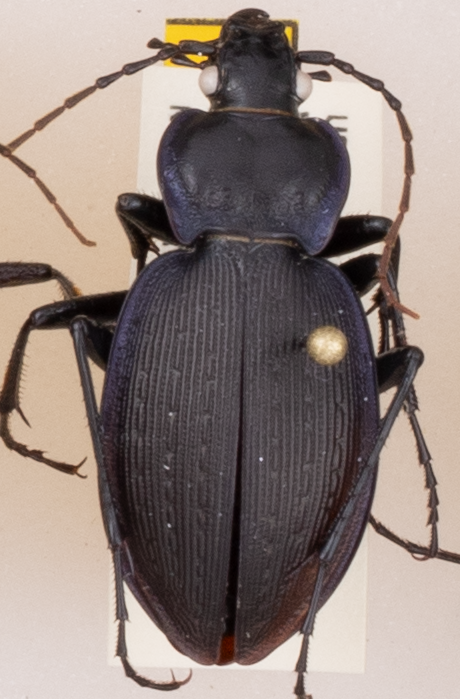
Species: Carabus goryi
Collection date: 2018-07-17
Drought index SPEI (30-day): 0.806
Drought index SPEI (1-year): -0.04
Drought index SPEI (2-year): -0.492